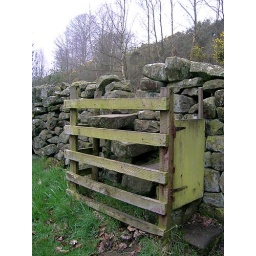
I've never seen this before, but an odd wooden barrier has been erected around this particular stone stile.